Owen Williams (British Army officer)

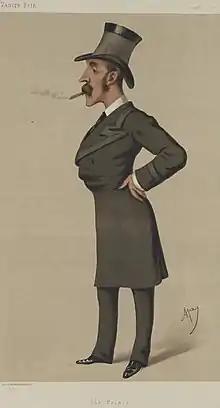
Owen Lewis Cope Williams: "Vanity Fair" 19 January 1878

Upon his father's death in 1875, Williams became the owner of an extensive landed estate, in Wales and England.